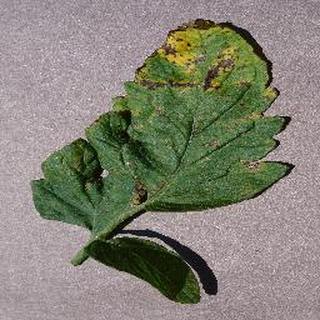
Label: tomato_septoria_leaf_spot